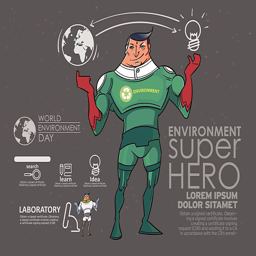
the superhero to the environment .